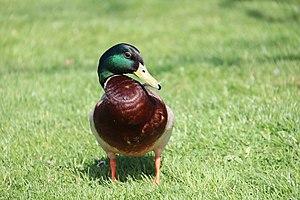
Le Canard colvert, ou Canard mallard au Canada, est une espèce d'oiseaux de l'ordre des Ansériformes, de la famille des Anatidés et de la sous-famille des Anatinés. C'est certainement le plus connu et reconnaissable de tous les canards, du fait de l'existence de races de canards domestiques issues de cette espèce.